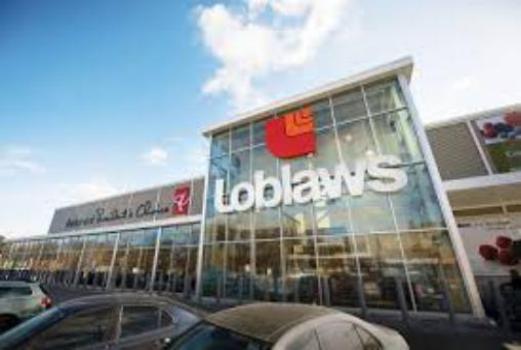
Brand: loblaw
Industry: Necessities